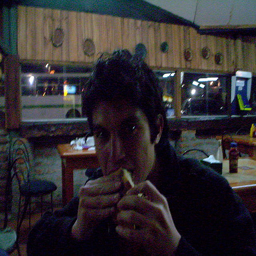
A man is taking a bite of food
Adult man eating food item inside local business in city area.
A man eating something in a restaurant.
Man looking at camera taking a bite of food
A man is taking a bite of his food while having his picture taken.